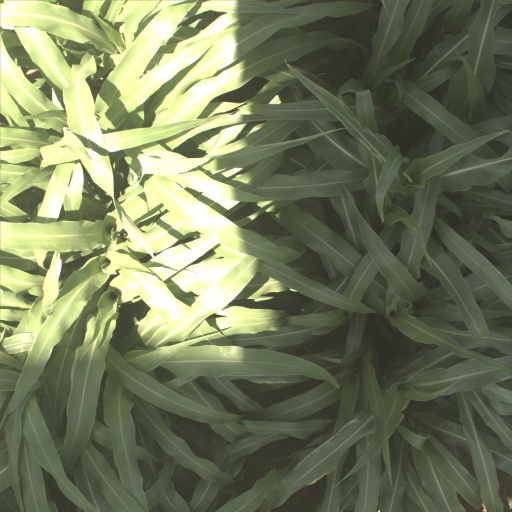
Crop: sorghum